Dutch childcare benefits scandal

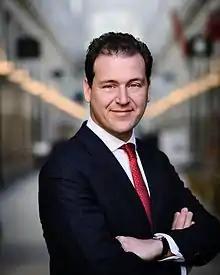
Lodewijk Asscher

On 4 December 2019, a motion of no confidence was filed against State Secretary for Finance Menno Snel in a debate on the childcare benefits scandal. The motion was not passed by the House of Representatives, as the coalition parties VVD, CDA, D66 and ChristenUnie, the opposition parties GroenLinks and SGP, and independent member Van Haga voted against the motion. On 18 December 2019, Snel announced his resignation during a second debate about the scandal. He was succeeded by two new state secretaries: Alexandra van Huffelen and Hans Vijlbrief (both D66). The portfolio of Van Huffelen includes the Benefits and Customs departments of the Tax and Customs Administration, and therefore she was given the responsibility for resolving the childcare benefits scandal.